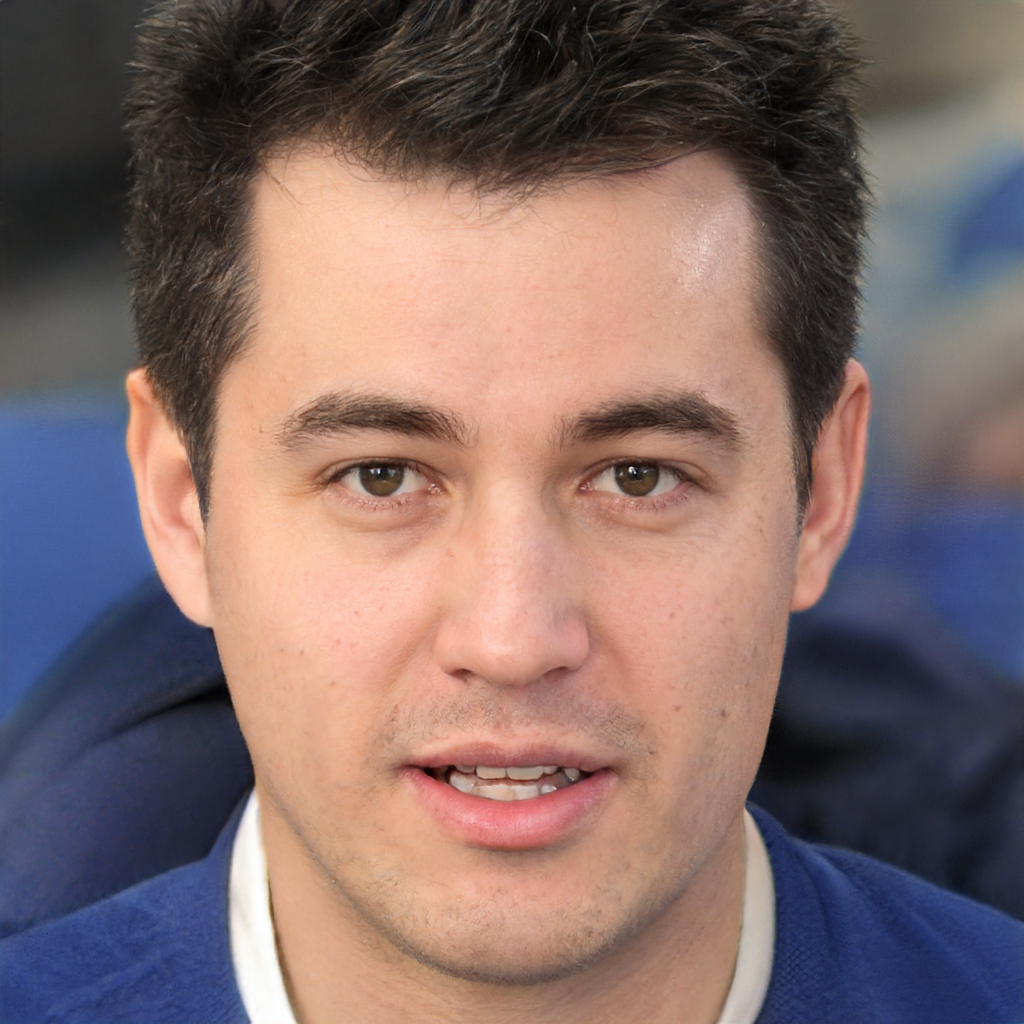
Gender: Male